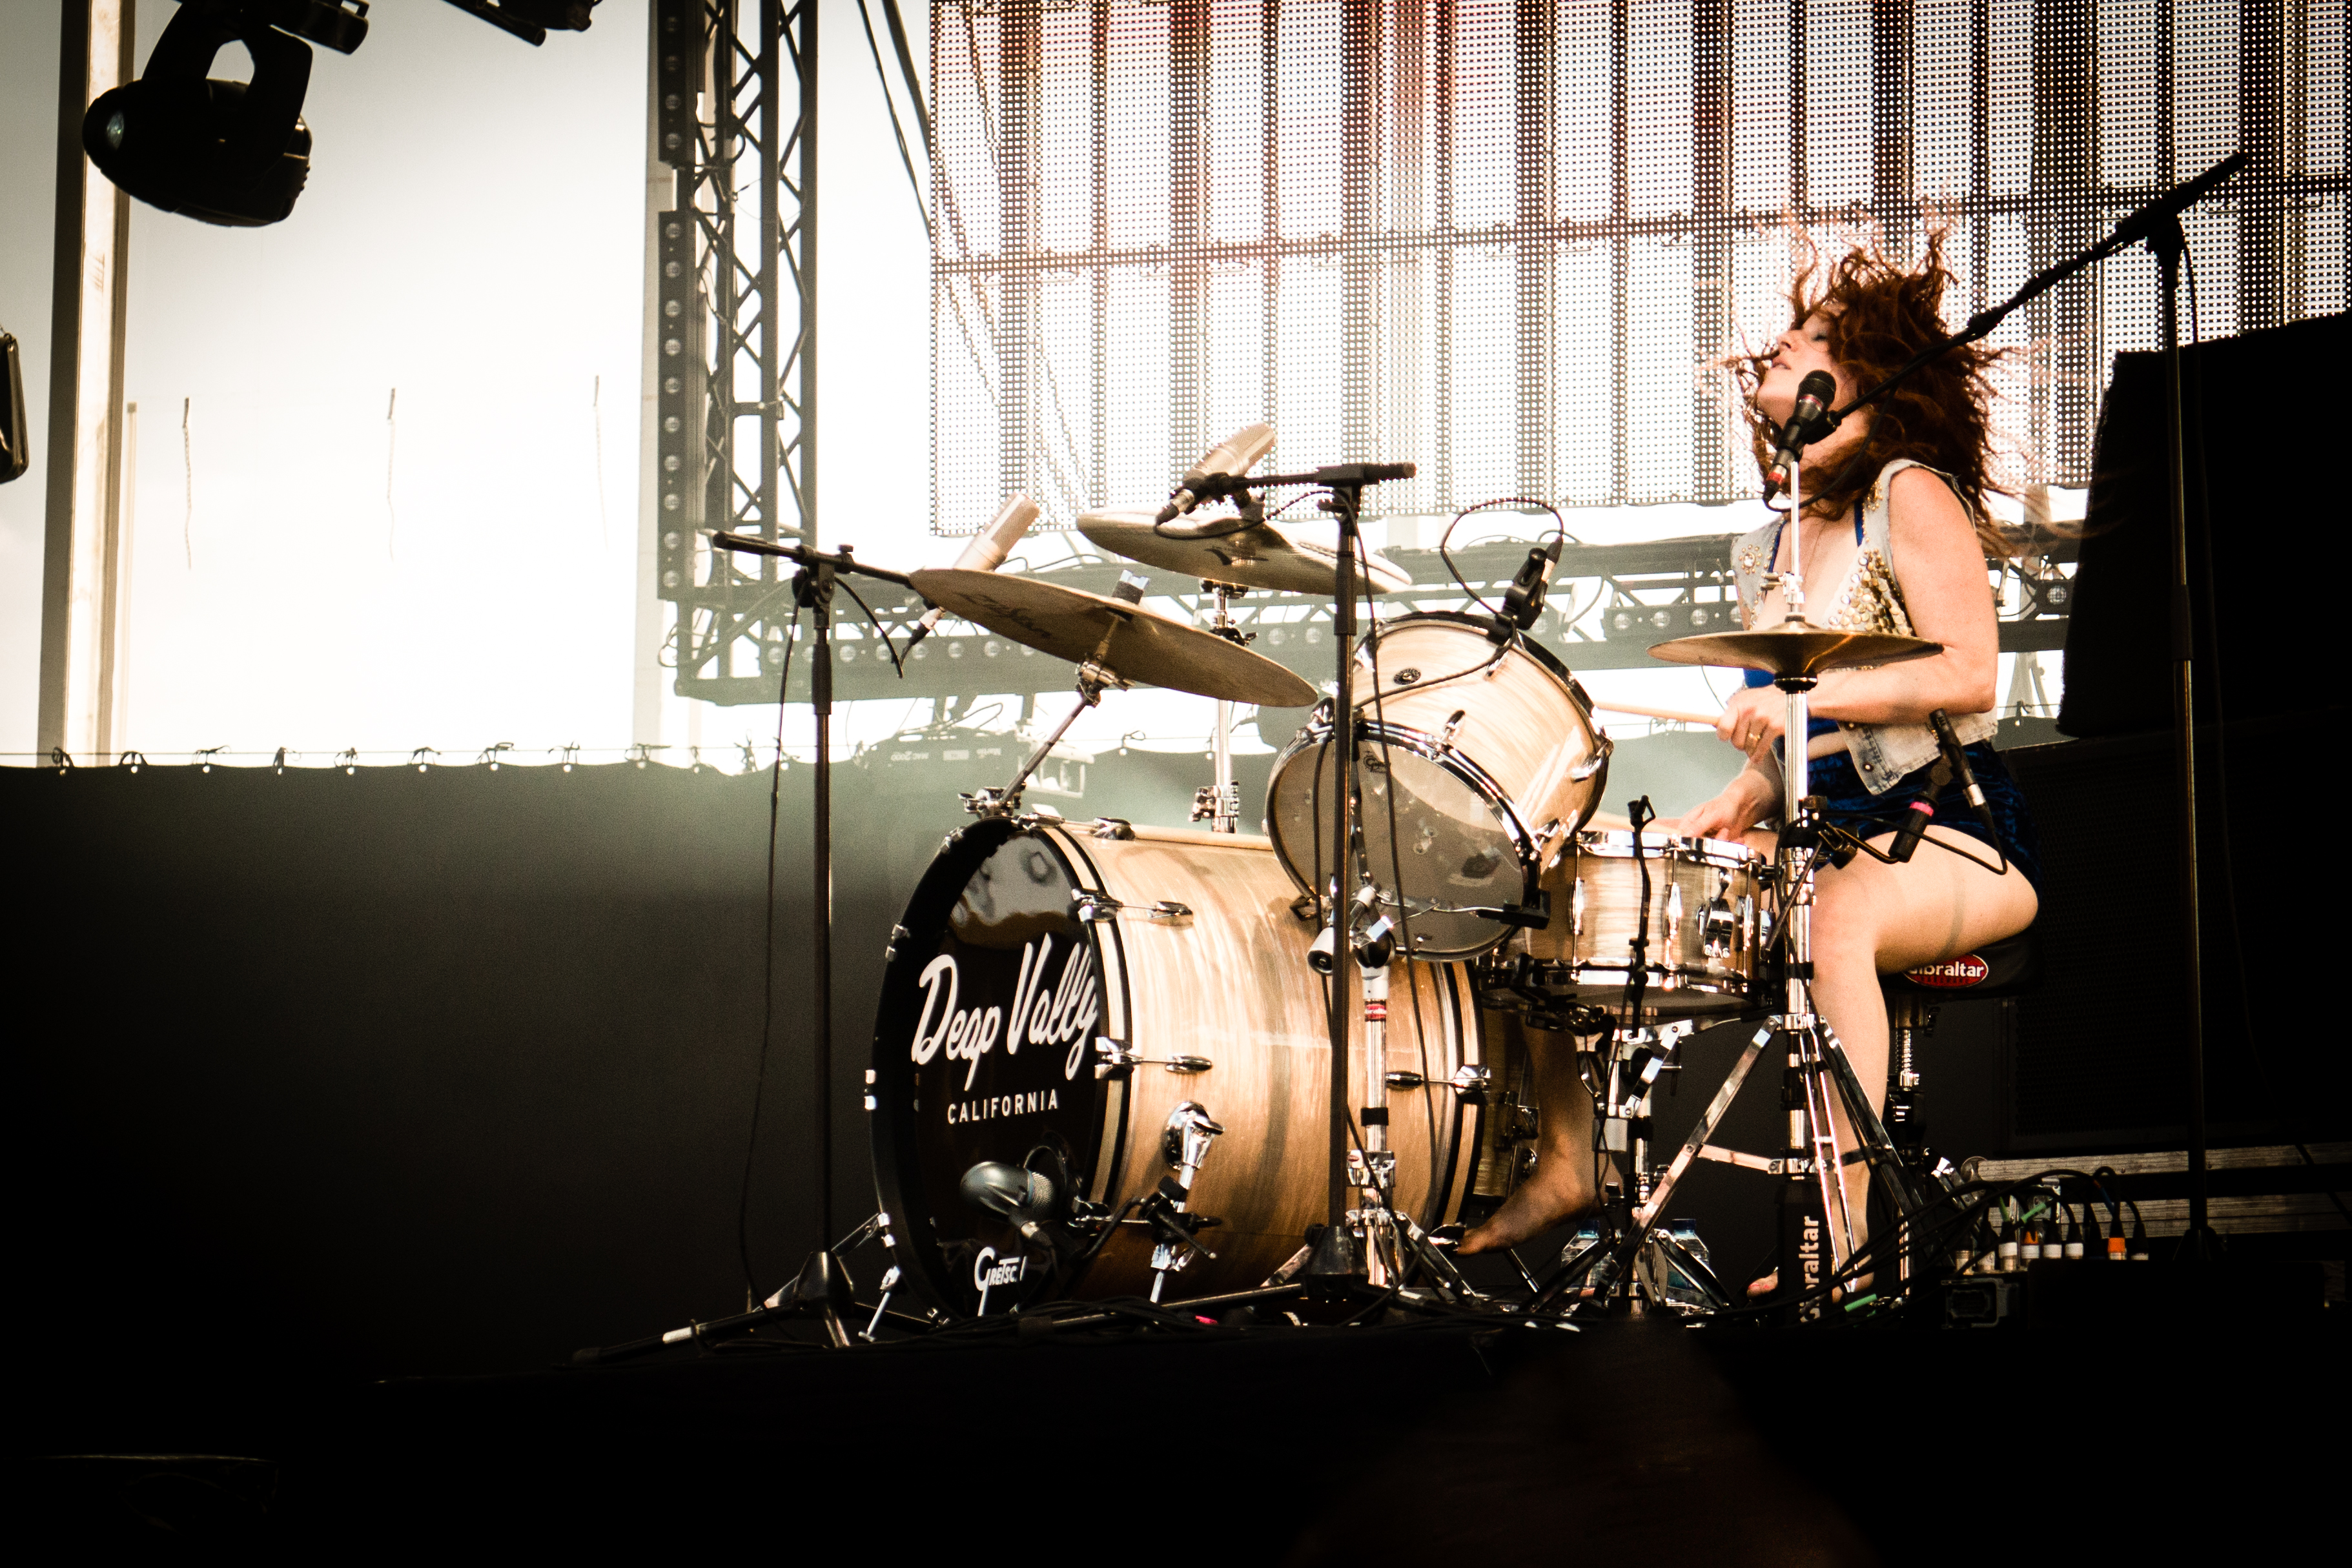
music, concert, live, canon, musician, drum, festival, eosm, gig, stage, 2013, belfort, eurockeennes, eurocks, julie, edwards, vally, deap, performance, singing, drums, drummer, entertainment, performing arts, skin head percussion instrument